Ballykeel

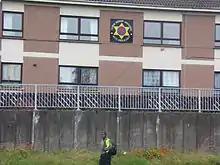
A UDA sign on the front of 2-storey flats in Ballykeel 1

The Ballykeel estate is divided into two separate estates, with the estate on the Western side known as "Ballykeel 1", built in 1962 to relieve overcrowding in Ballymena, and also to facilitate people coming into the town from the country to work in the factories in Ballymena. "Ballykeel 2" on the Eastern side, was built in 1972, due to further demand for housing. Ballykeel 1 comprises mainly rows of terraced houses parallel to the street, as well as 2 or 3 storey blocks of flats or maisonettes. Ballykeel 2 is built in the Radburn layout, with many of the terraced houses not facing the street, but onto a pedestrian path. Larger houses near the entrance of Ballykeel 2 show where the factory managers once lived and the terraces where the workers lived. There are also some 2-storey blocks of flats in Ballykeel 2. In 2001, both the Ballykeel 1 and 2 estates were 0-10% Catholic.